Kattesundet

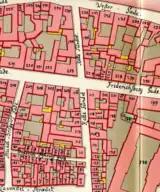
Kattesundet seen on a detail from on Gedde's district map

The southern part of Kattesundet is one of the oldest streets in Copenhagen. In the Middle Ages, Hestemøllestræde, its southern extension, was also known under the name.